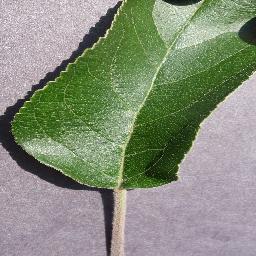
Label: Apple___healthy